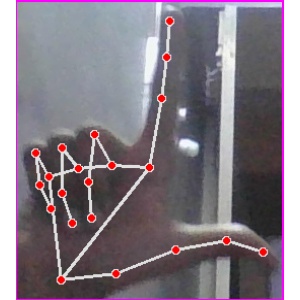
अक्षर: ल